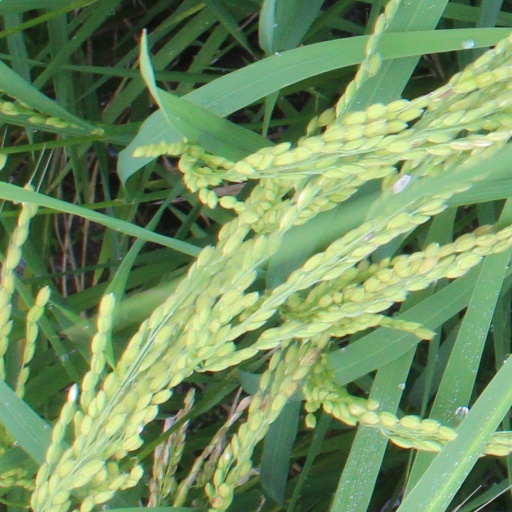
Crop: rice